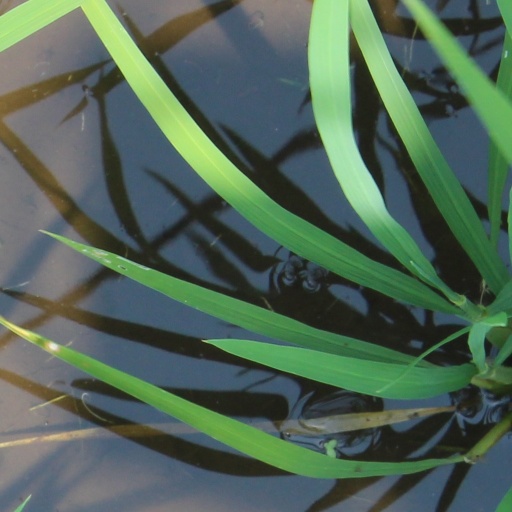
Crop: rice